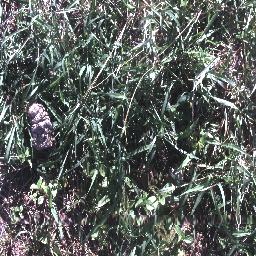
Label: negative